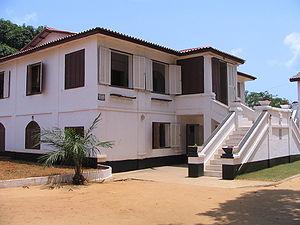
Musée d'histoire de Ouidah construit sur l'emplacement du vieux fort portugais de São João Baptista de Ajudá, contruit en 1721.
Ouidah, autrefois également appelée Ajudá est une commune du Bénin, située à 42 kilomètres de Cotonou. Cet ancien fort portugais a été au XVIIIᵉ siècle l'un des principaux centres de vente et d'embarquement d'esclaves dans le cadre de la traite occidentale.
Cet article recense les sites inscrits au patrimoine mondial au Bénin.
Le musée d'histoire de Ouidah est un musée du Bénin localisé dans la ville de Ouidah, dans le département d'Atlantique. Il est situé dans l'ancien fort portugais São-Jão-Batista-de-Ajuda construit en 1721.